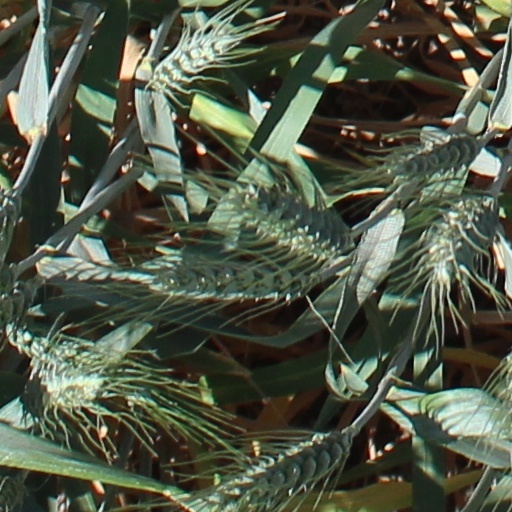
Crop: wheat